The Smart Studios Story

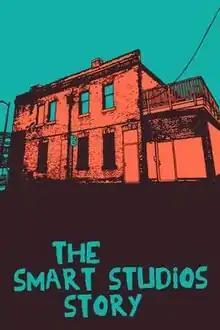
Release poster

The Smart Studios Story is a 2016 documentary film written, directed and co-produced by Wendy Schneider. The film chronicles the history and impact of Madison, Wisconsin-based recording studio Smart Studios, founded by Butch Vig and Steve Marker in 1983. The film premiered on March 16, 2016, at the SXSW Film Festival and was released on iTunes March 7, 2017.